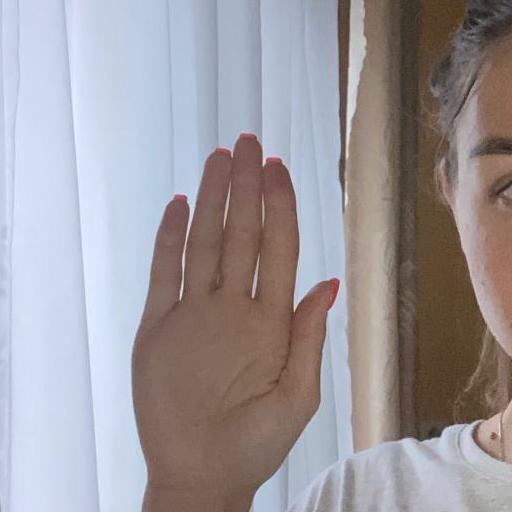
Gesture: stop